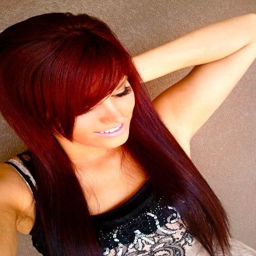
red hair , side swept bangs would so do this if i had the confidence to !